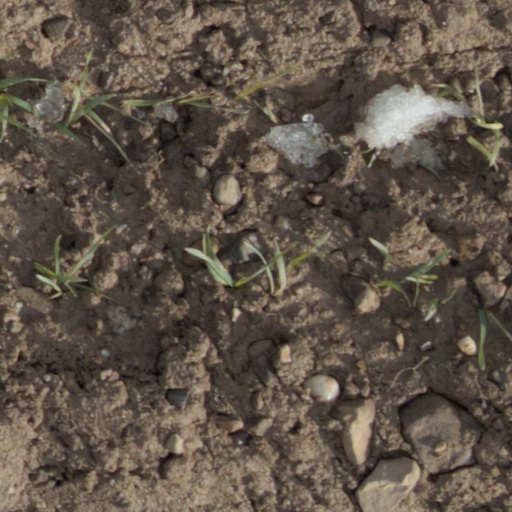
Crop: wheat